Charles Bertier (journalist)

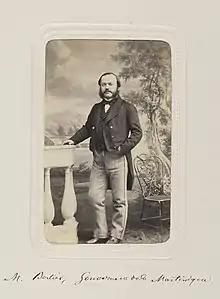

Charles Pierre Bertier (25 July 1821 – 29 January 1882) was a French lawyer, magistrate, director of the "Courrier des Alpes", Master of Requests to the Council of State and Governor of Martinique from 1867 to 1869. He is known for the role he played in defining the terms under which Savoy was annexed to France in 1860.